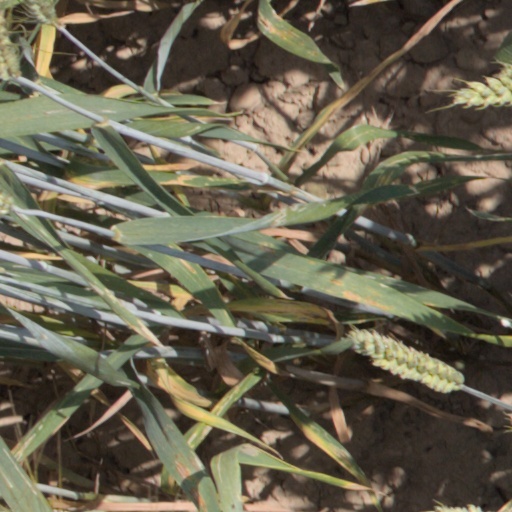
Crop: wheat